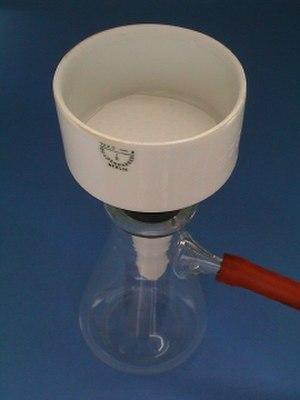
L'entonnoir Büchner est un équipement de laboratoire utilisé pour la filtration sous vide. Il permet également le séchage partiel des solides.